Mercedes Gamero

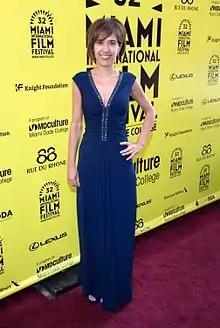
Gamero attending the 2015 Miami International Film Festival

Mercedes Gamero is a Spanish film producer and the head of Beta Fiction Spain since 2022. From 2009 to 2022, she served as general manager of Antena 3 Films/Atresmedia Cine.